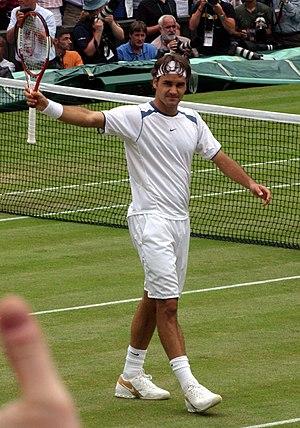
Roger Federer, né le 8 août 1981 à Bâle, est un joueur de tennis suisse. Joueur professionnel depuis 1998, il détient le record de 310 semaines passées à la première place du classement mondial de tennis ATP World Tour, dont le record de 237 semaines consécutives, ainsi que le record masculin de 20 victoires dans les tournois du Grand Chelem. Il a terminé l'année calendaire à la première place mondiale à cinq reprises. Il est médaillé d'or en double messieurs avec Stanislas Wawrinka aux Jeux olympiques de Pékin 2008 puis vice-champion olympique en simple à Londres en 2012. Enfin, en 2014, il remporte la Coupe Davis avec l'équipe de Suisse, en battant en finale l'équipe de France.